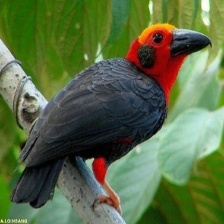
Species: BORNEAN BRISTLEHEAD
Scientific name: PITYRIASIS GYMNOCEPHALA